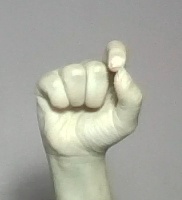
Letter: fa